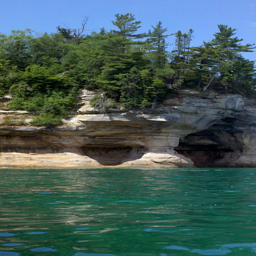
protected site i took this picture .